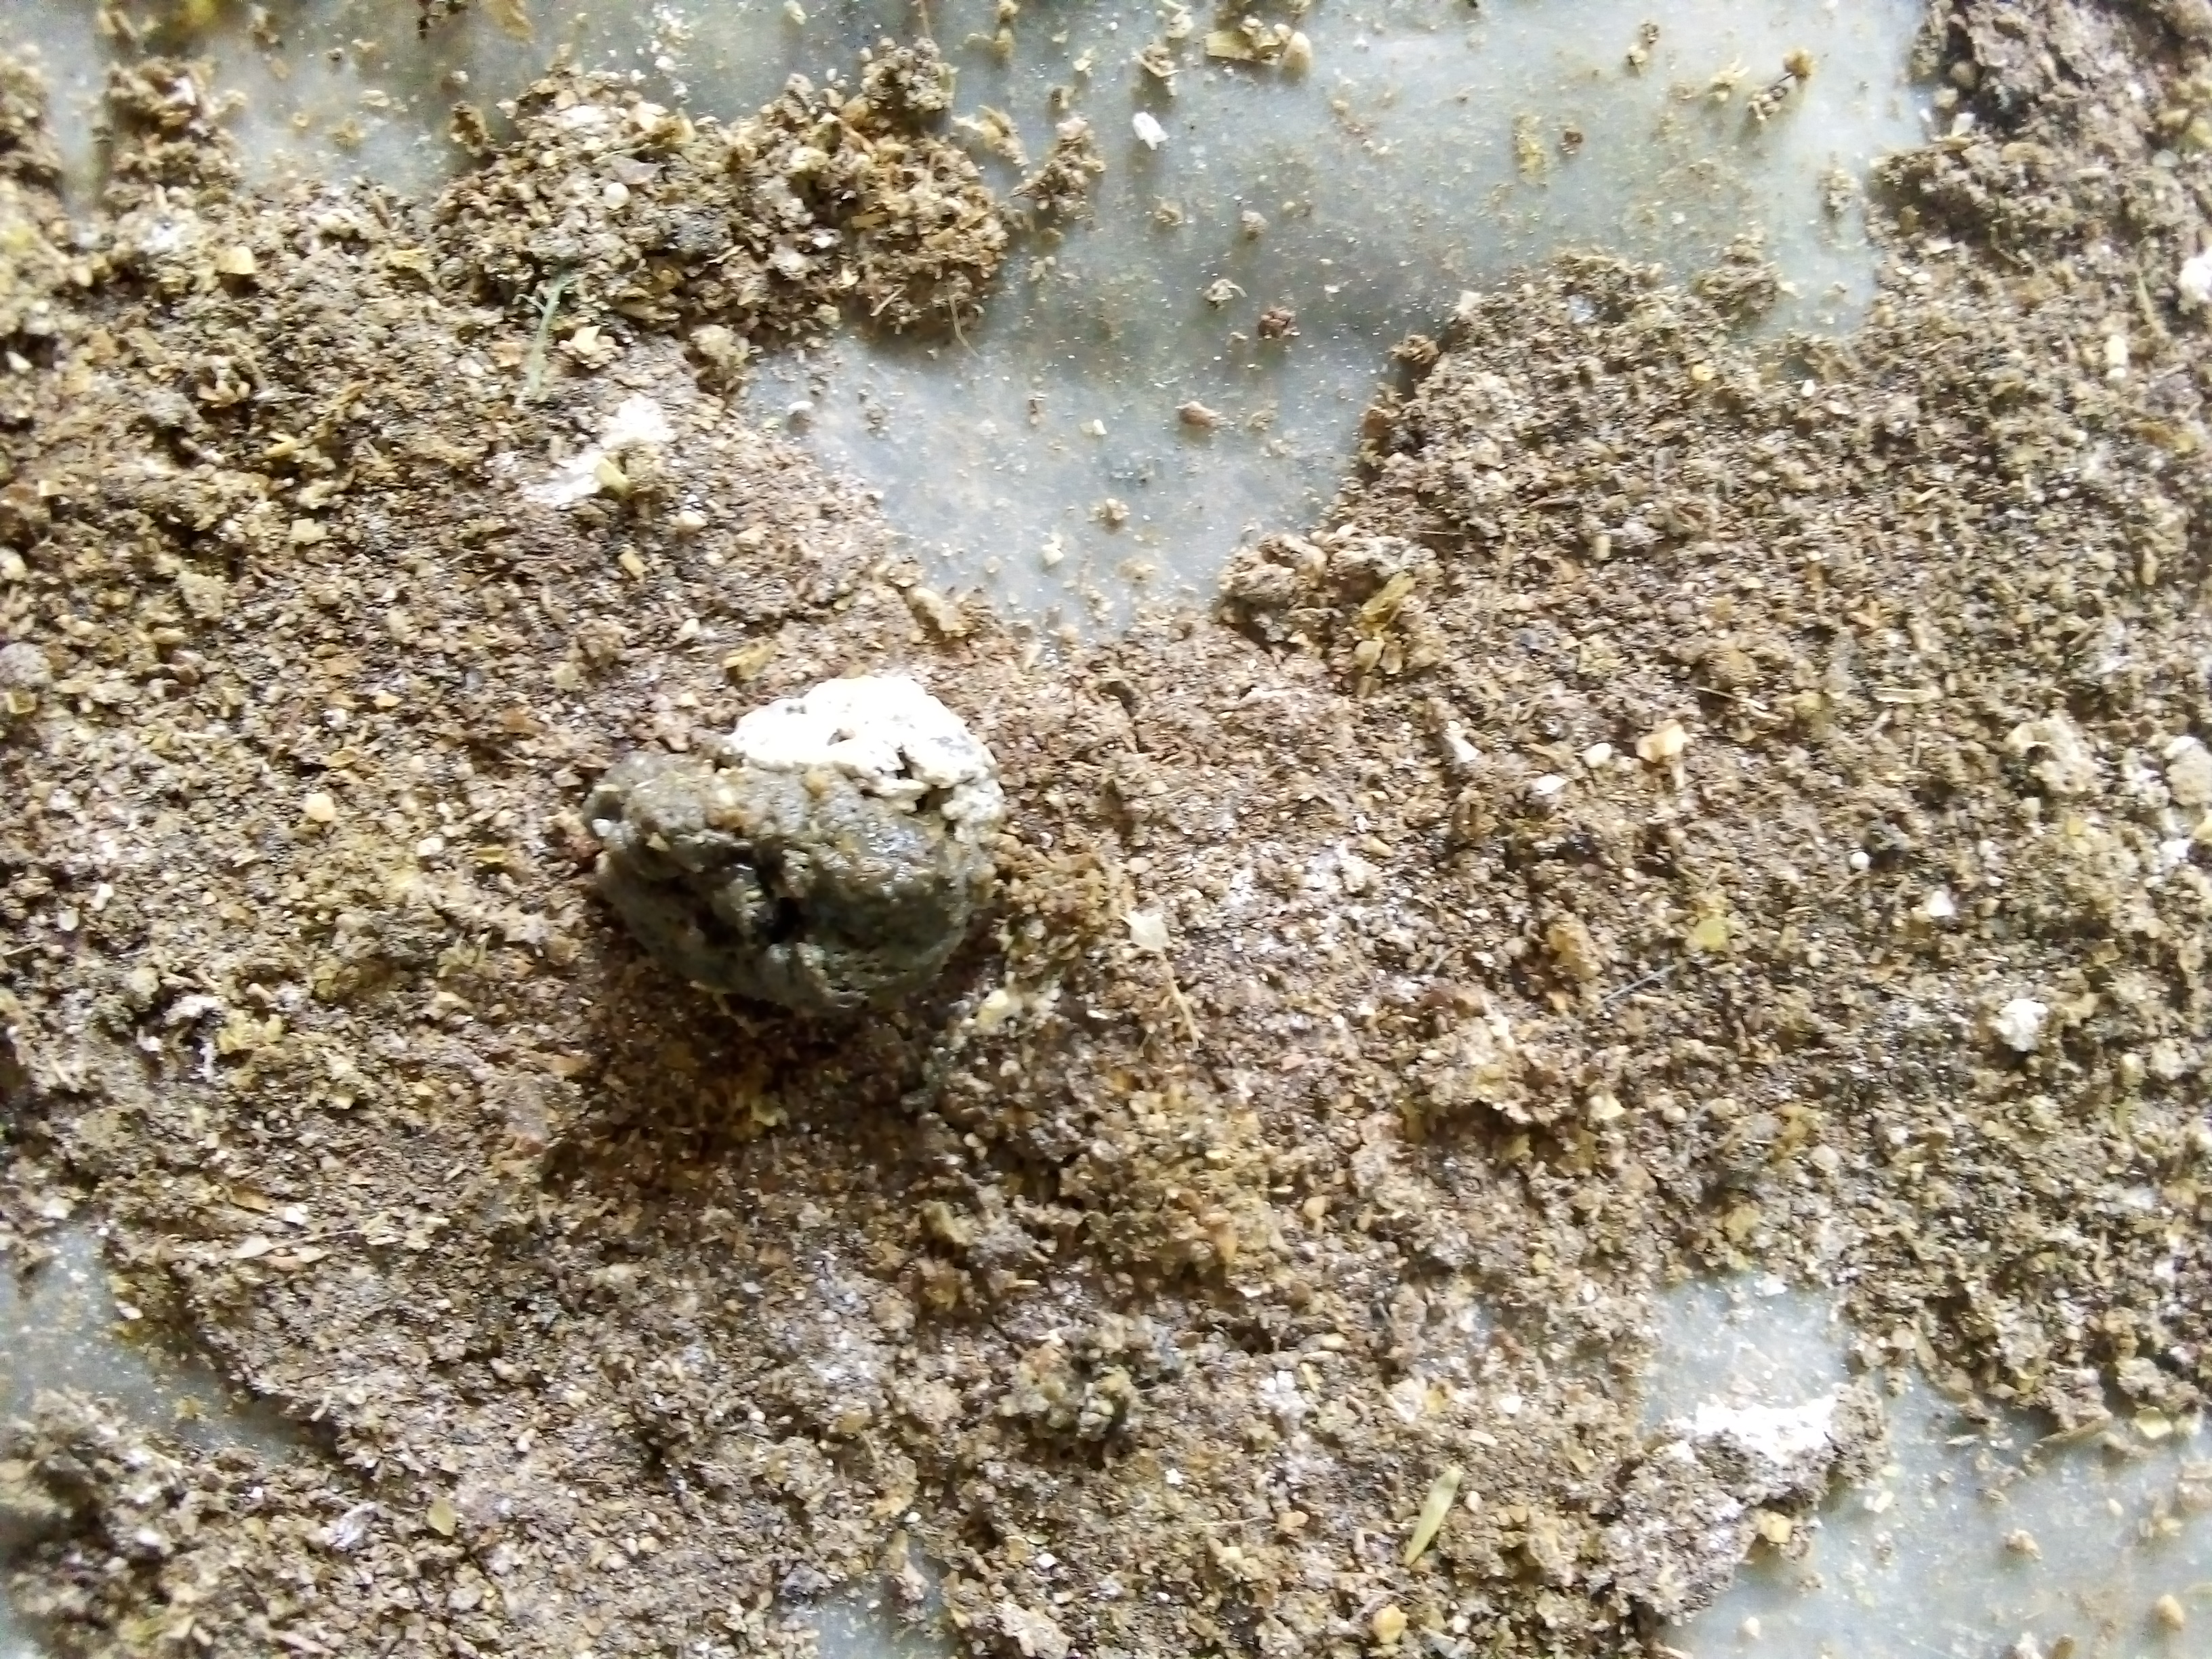
PCR-confirmed diagnosis: Salmonella